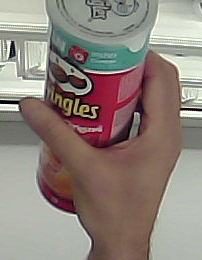
Product: pringles_original